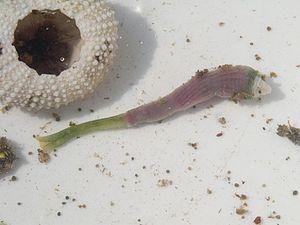
Ochetostoma est un genre de vers échiuriens de la famille des Thalassematidae.
Les Thalassematidae sont une famille de vers marins échiuriens.
Les Echiuroidea sont est un ordre de vers échiuriens.